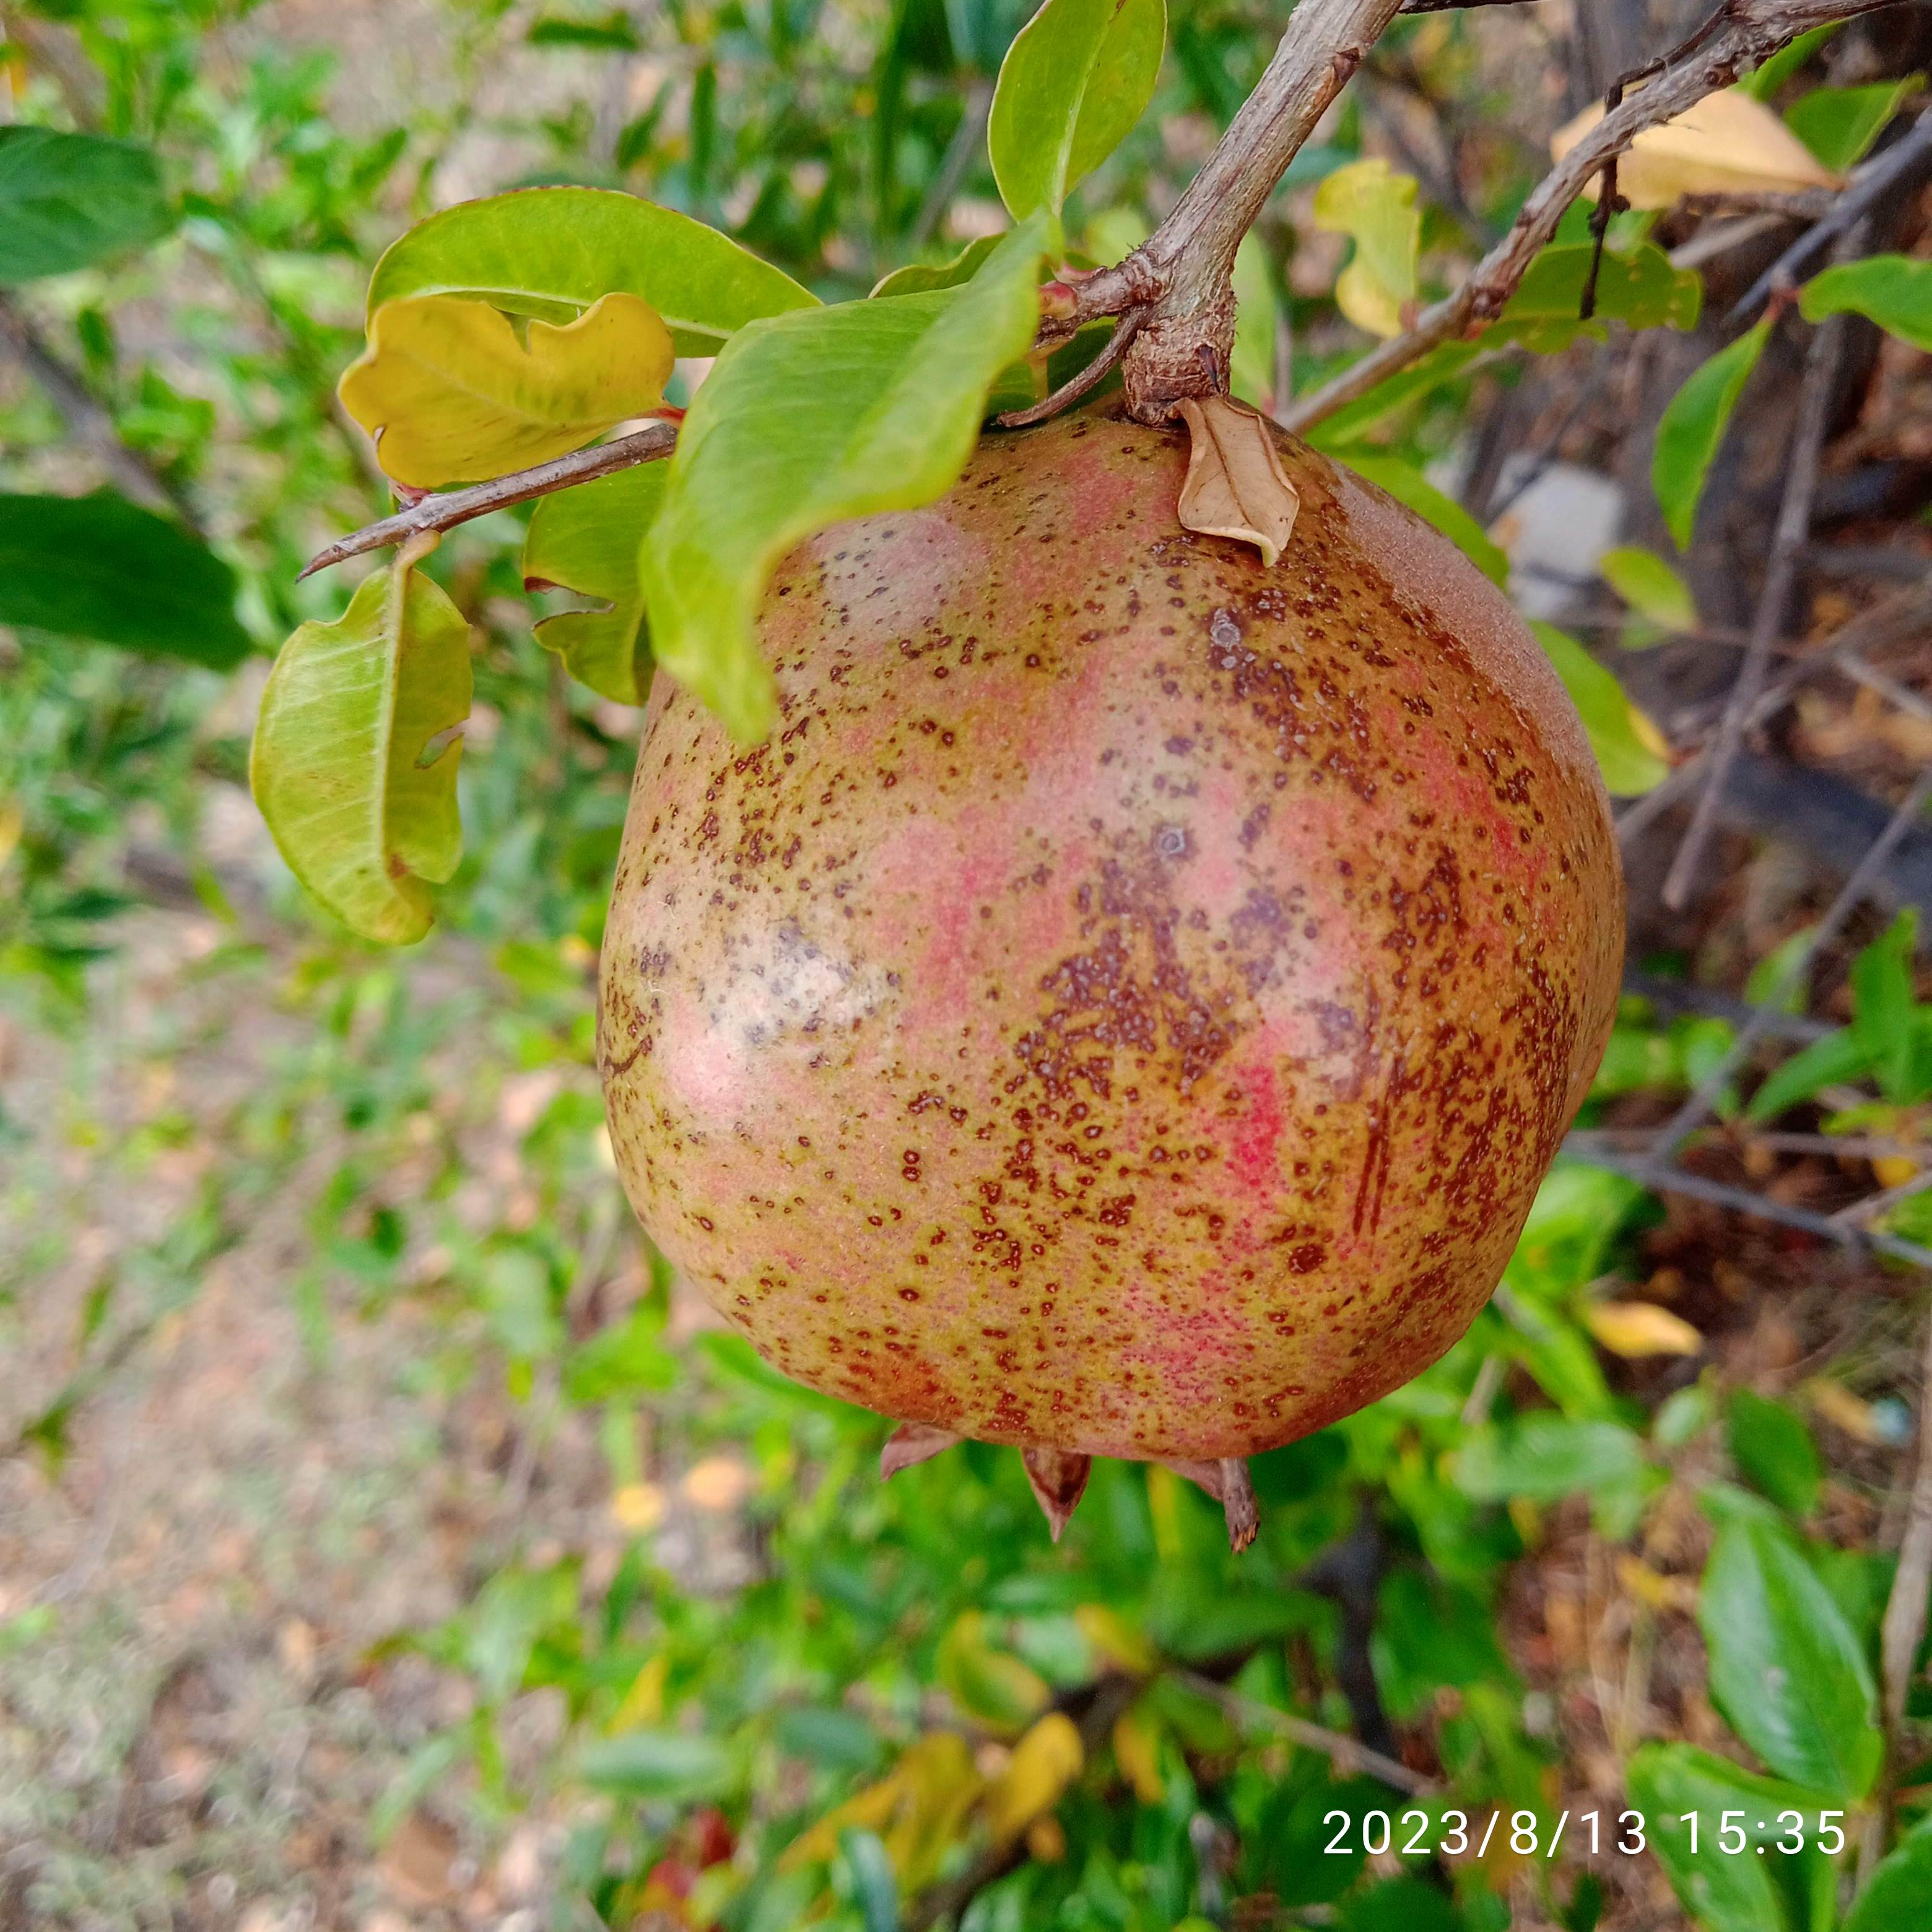
Label: Cercospora